Belmonte, Portugal

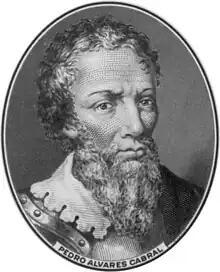
Portrait of Pedro Álvares Cabral

Archaeological findings indicate that Belmonte’s lands have been occupied since prehistoric times, with notable megalithic sites in the parishes of Inguias and Caria dating back approximately 6,000 years. Ancient fortified settlements (castros) existed in the mountains around Belmonte, such as the Castro of Chandeirinha in the mountain range of Senhora da Esperança.